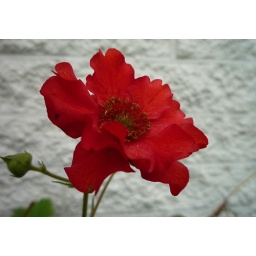
Red beauty against white wall